Oshi no Ko

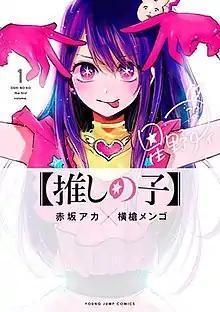
First volume cover, featuring Ai Hoshino

is a Japanese manga series written by Aka Akasaka and illustrated by Mengo Yokoyari. It was serialized in Shueisha's "Weekly Young Jump" from April 2020 to November 2024, with its chapters collected in 16 volumes. It follows a doctor and his recently deceased patient who were reborn as twins to a famous Japanese pop idol and navigate the highs and lows of the country's entertainment industry as they grow up together through their lives. It has been licensed for release in North America by Yen Press and is simultaneously published by Shueisha on their "Manga Plus" platform.